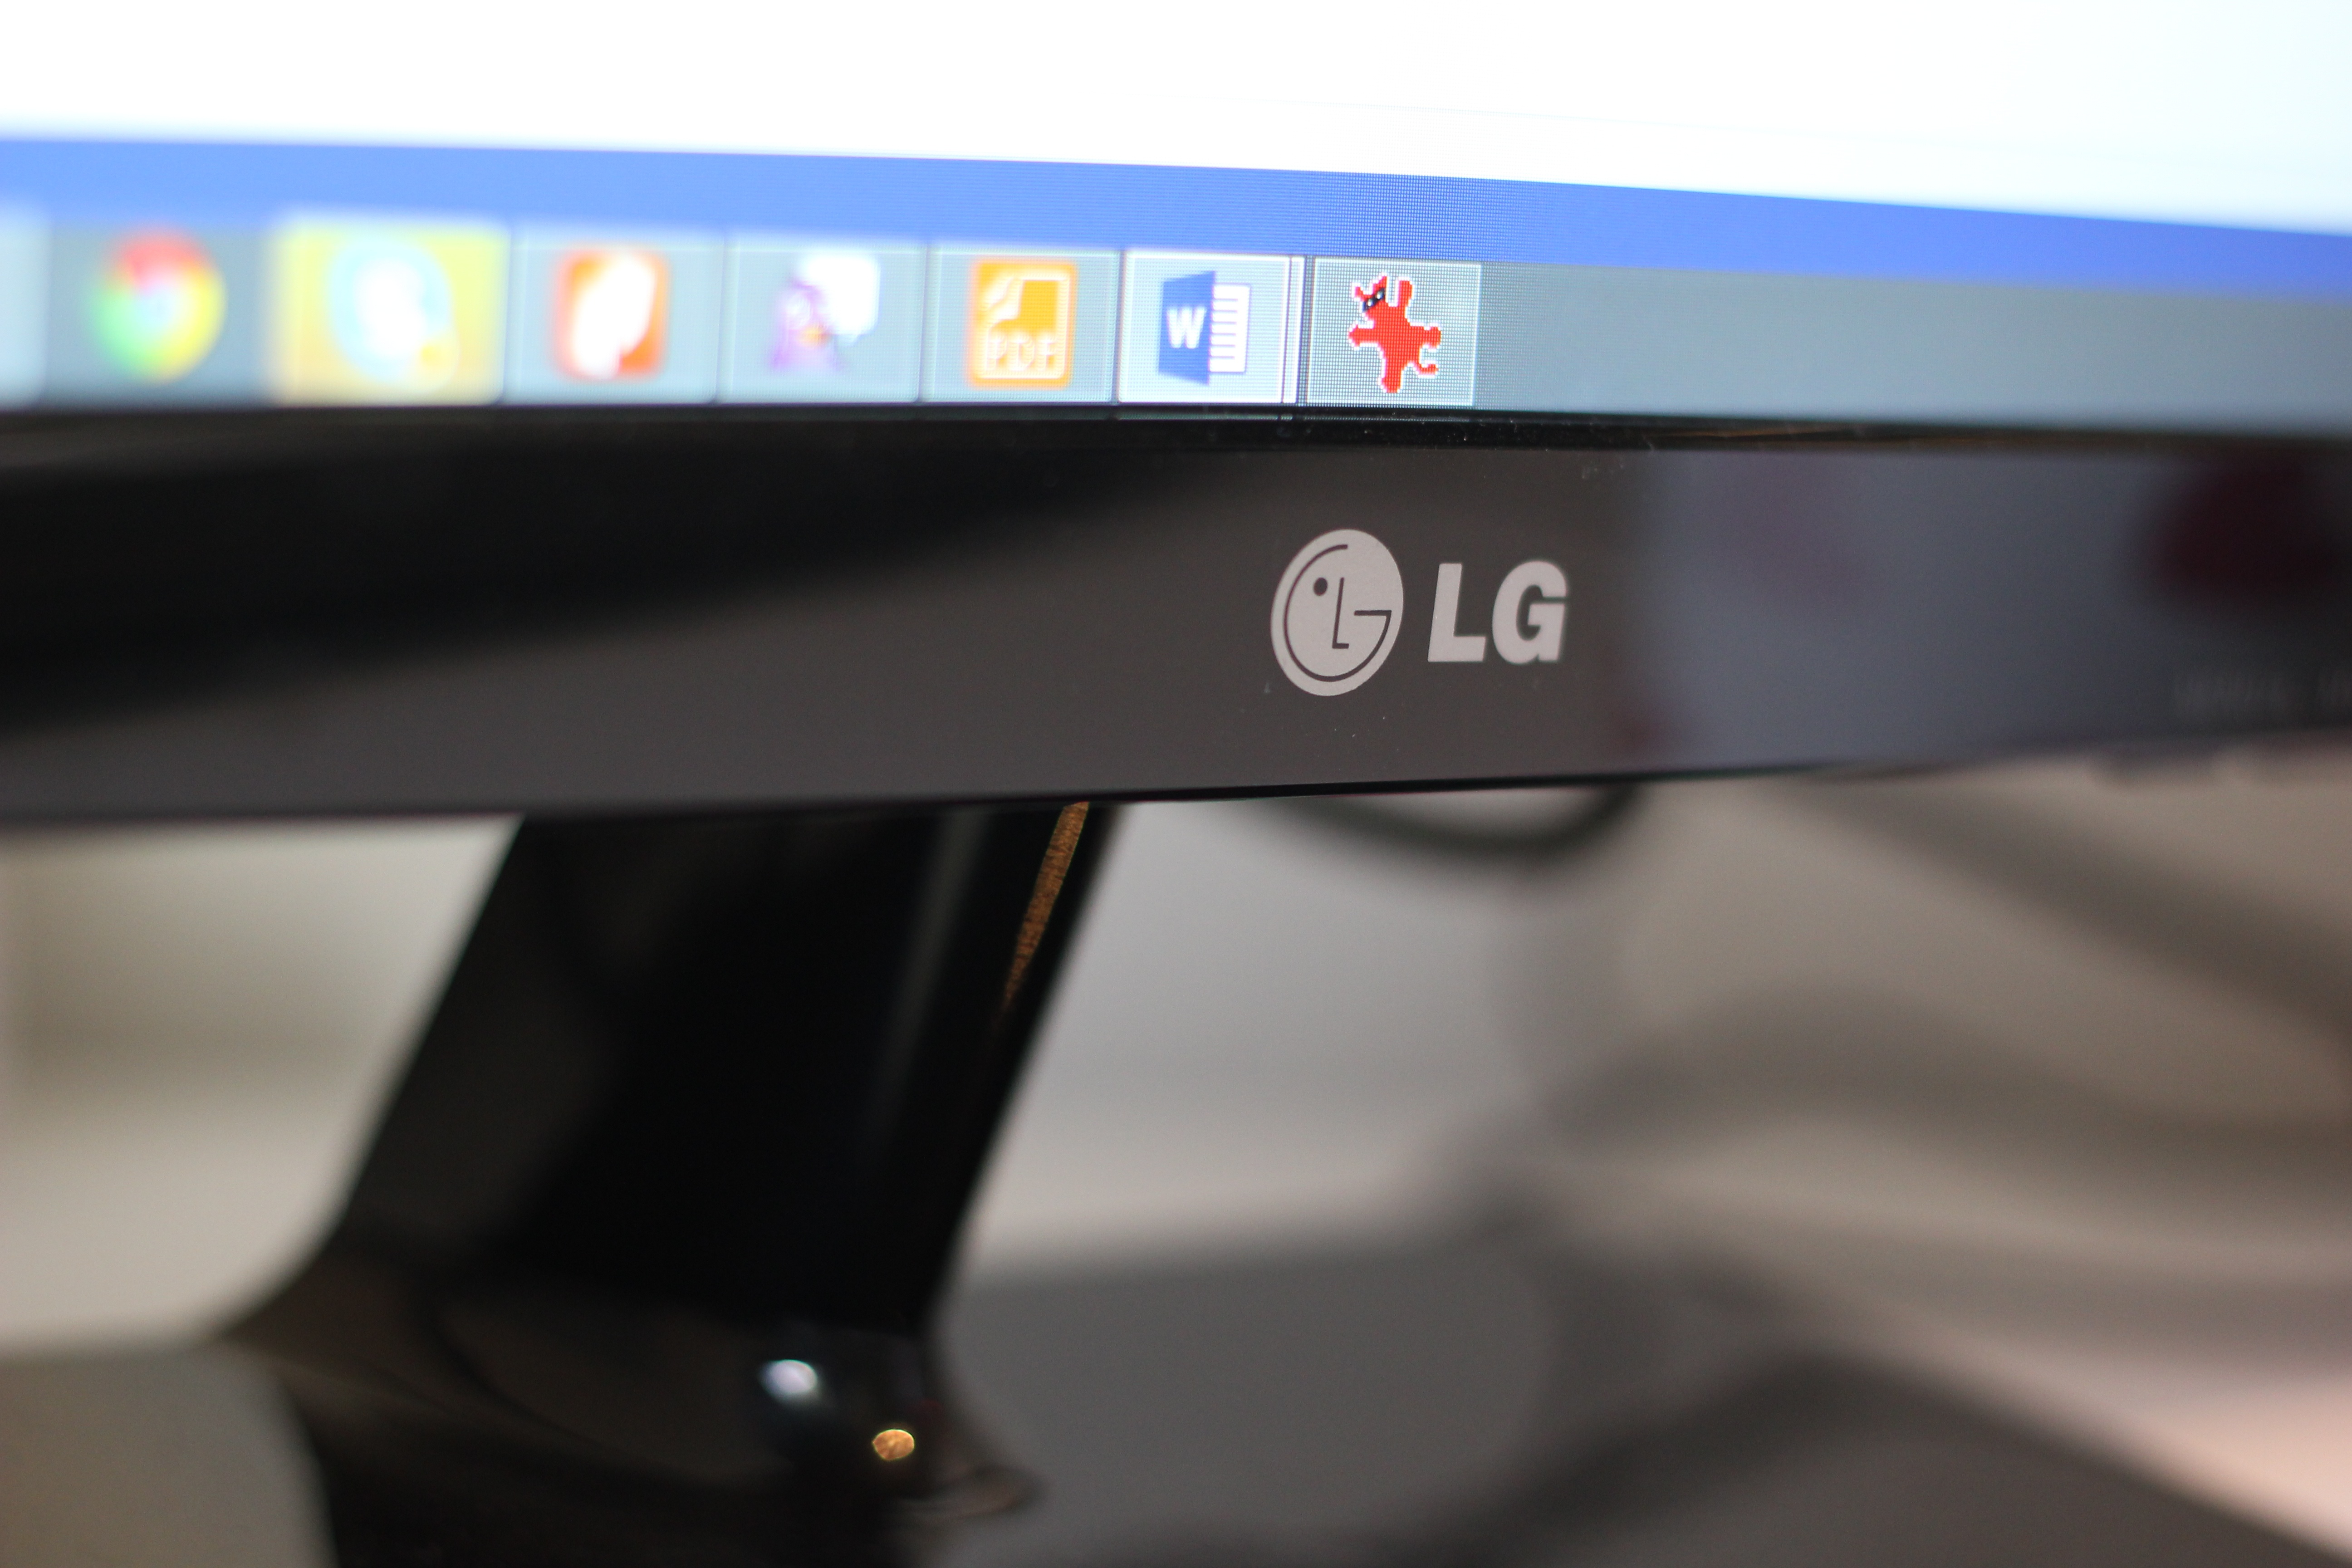
computer, screen, furniture, laser, bumper, monitor, glasses, lg, automotive exterior